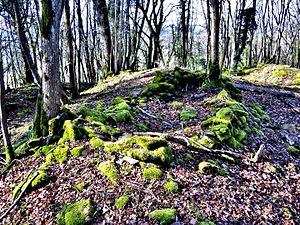
Autre vue des restes de la tour Nord-Ouest du Châtelot, à Saulnot
Saulnot est une commune française située dans le département de la Haute-Saône, à la limite du Doubs en région Bourgogne-Franche-Comté. Elle fait partie de la communauté de communes du pays d'Héricourt et se trouve à la limite des Vosges saônoises et du pôle métropolitain Nord Franche-Comté. Son territoire vallonné, dont l'altitude varie de 324 à 522 mètres, comprend une grande partie de forêt ainsi qu'un marais servant de halte à plusieurs espèces d'oiseaux migrateurs. Il fait partie des collines pré-jurassiennes. La population municipale s'élève à 759 habitants en 2017.